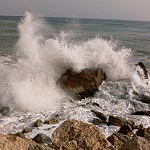
Label: sea